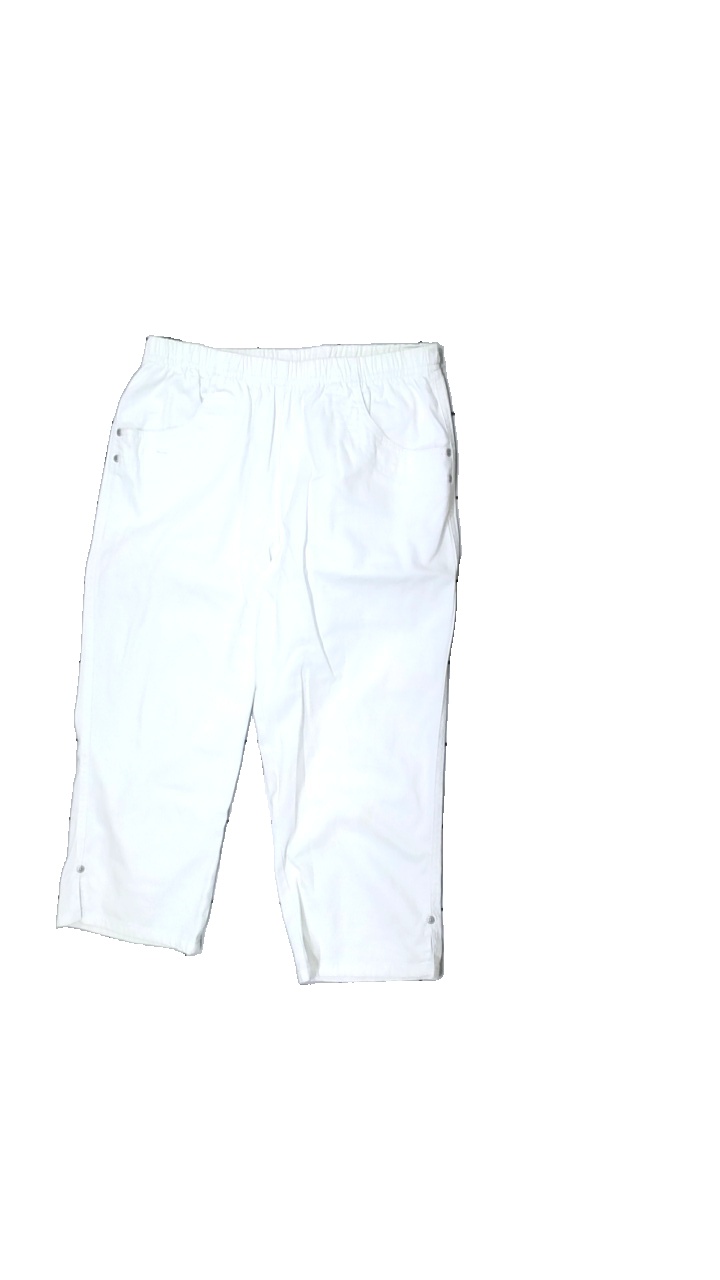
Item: Trousers (Ladies)
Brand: Signature
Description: white cropped trousers
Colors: White
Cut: Cropped
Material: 100% Cotton
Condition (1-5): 3
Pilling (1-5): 5
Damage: stain
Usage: Recycle
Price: <50